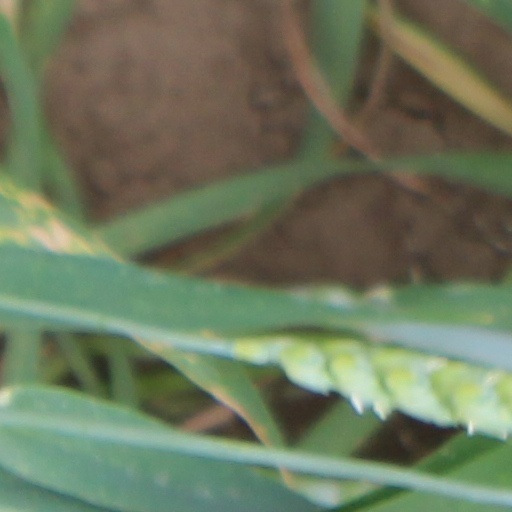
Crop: wheat